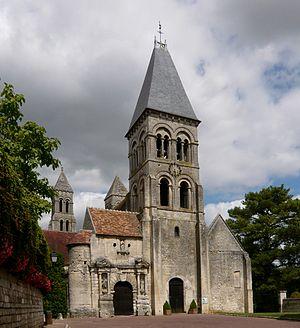
Façade de l'abbaye de Morienval (Oise)
Cet article recense les sites protégés de l'Oise, en France.
Morienval est une commune française située dans le département de l'Oise en région Hauts-de-France.
L’abbaye Notre-Dame de Morienval est une ancienne abbaye bénédictine de femmes, fondée sans doute pendant le troisième quart du IXᵉ siècle par Charles le Chauve, dans un vallon proche de Crépy-en-Valois, sur l'actuelle commune de Morienval dans l’Oise.